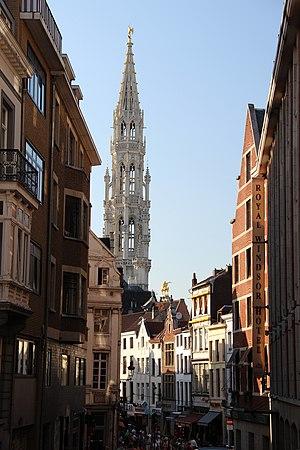
Vue sur l'hôtel de ville de Bruxelles et le Marché aux Fromages à partir de la Rue de l'homme chrétien